Robert Heath

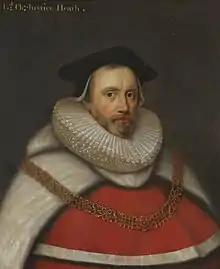

Sir Robert Heath (20 May 1575 – 30 August 1649) was an English judge and politician who sat in the House of Commons from 1621 to 1625.